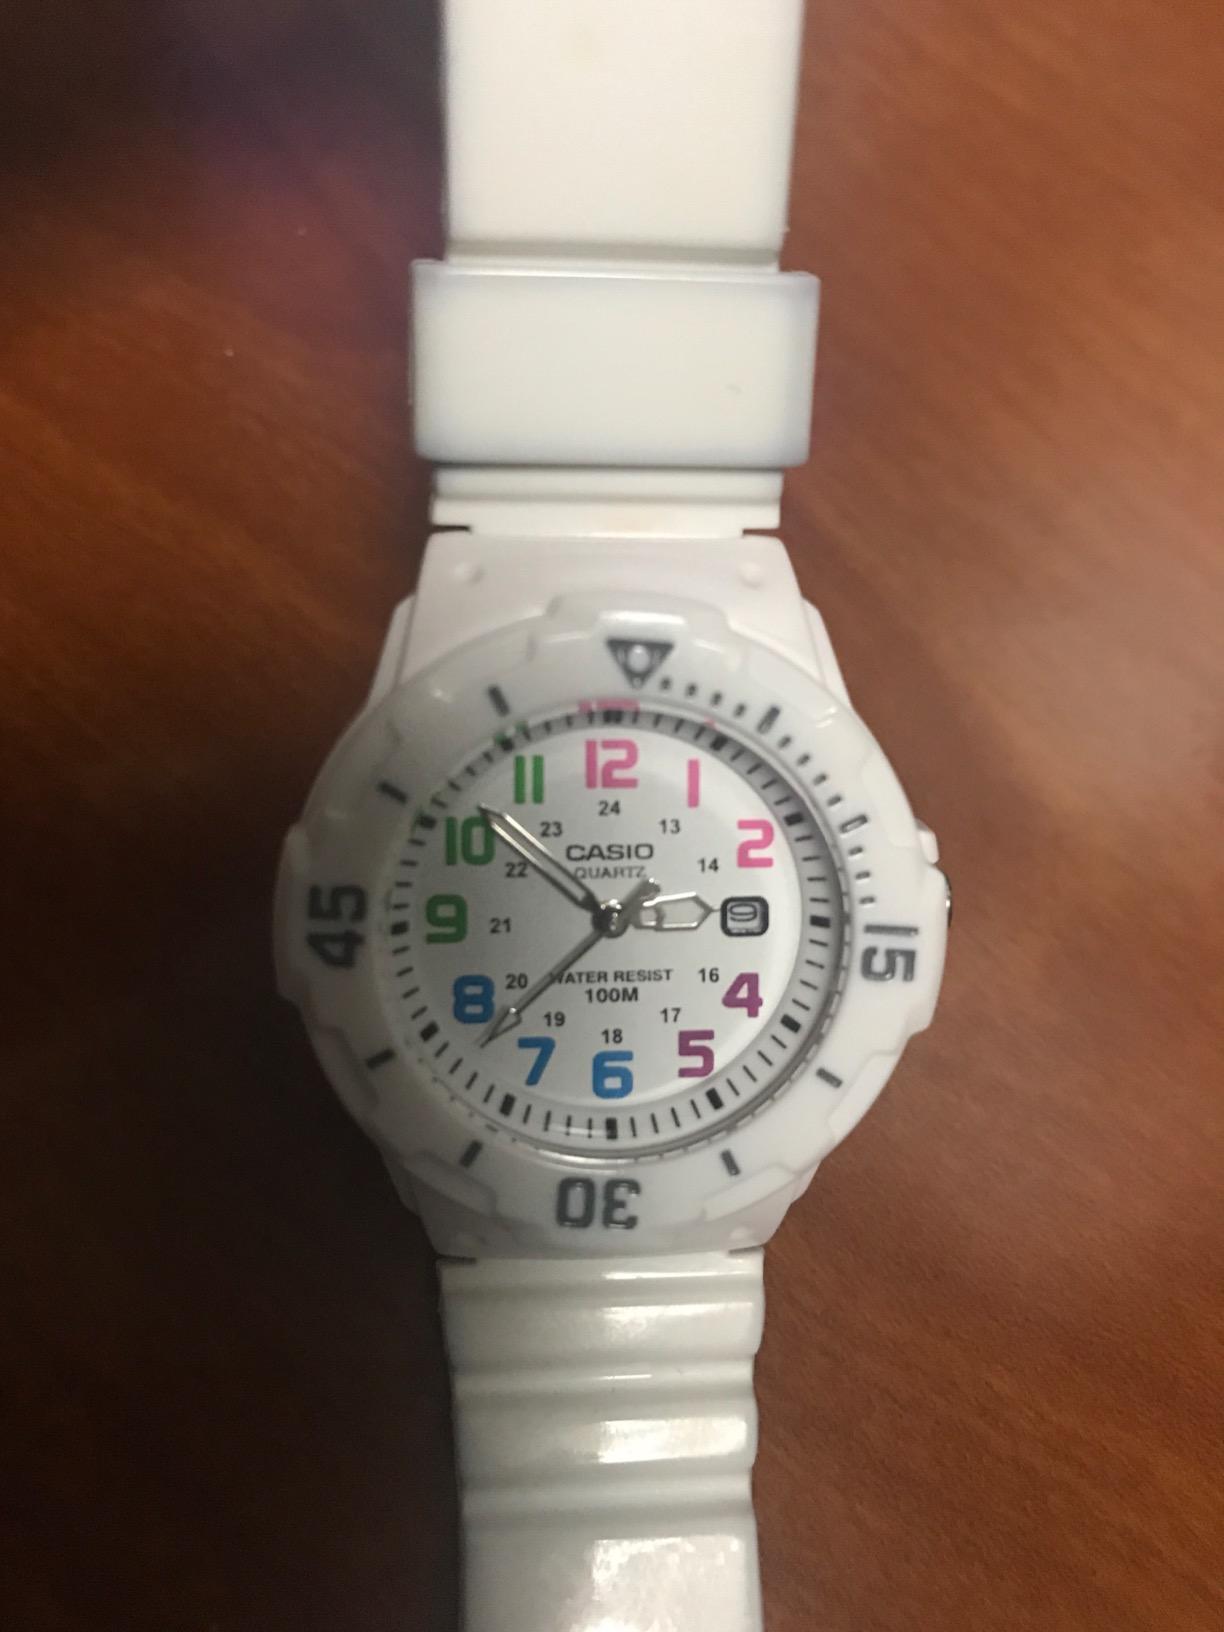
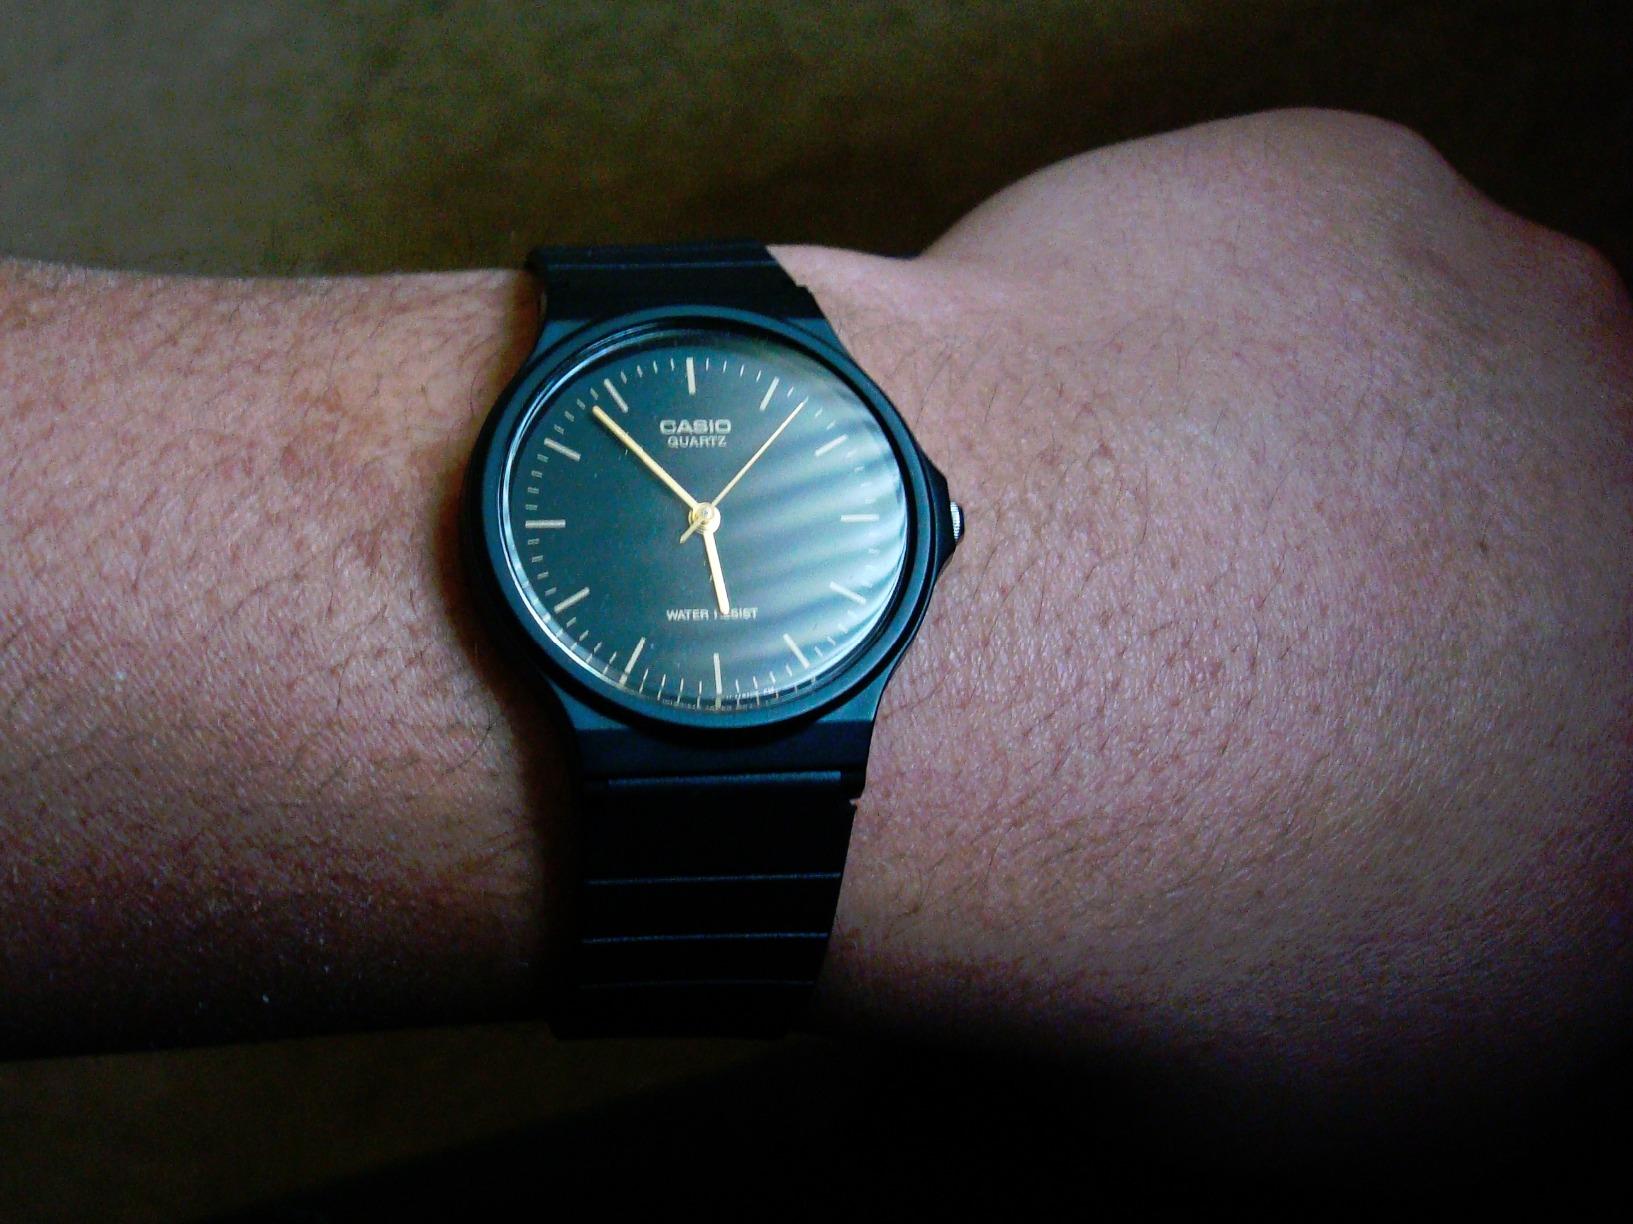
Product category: accessories_watch
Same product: no